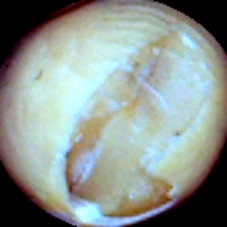
Label: Broken